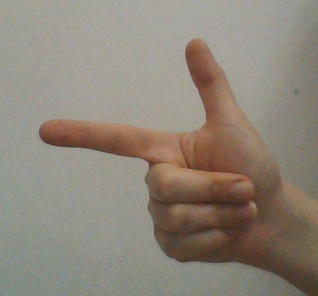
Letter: yaa